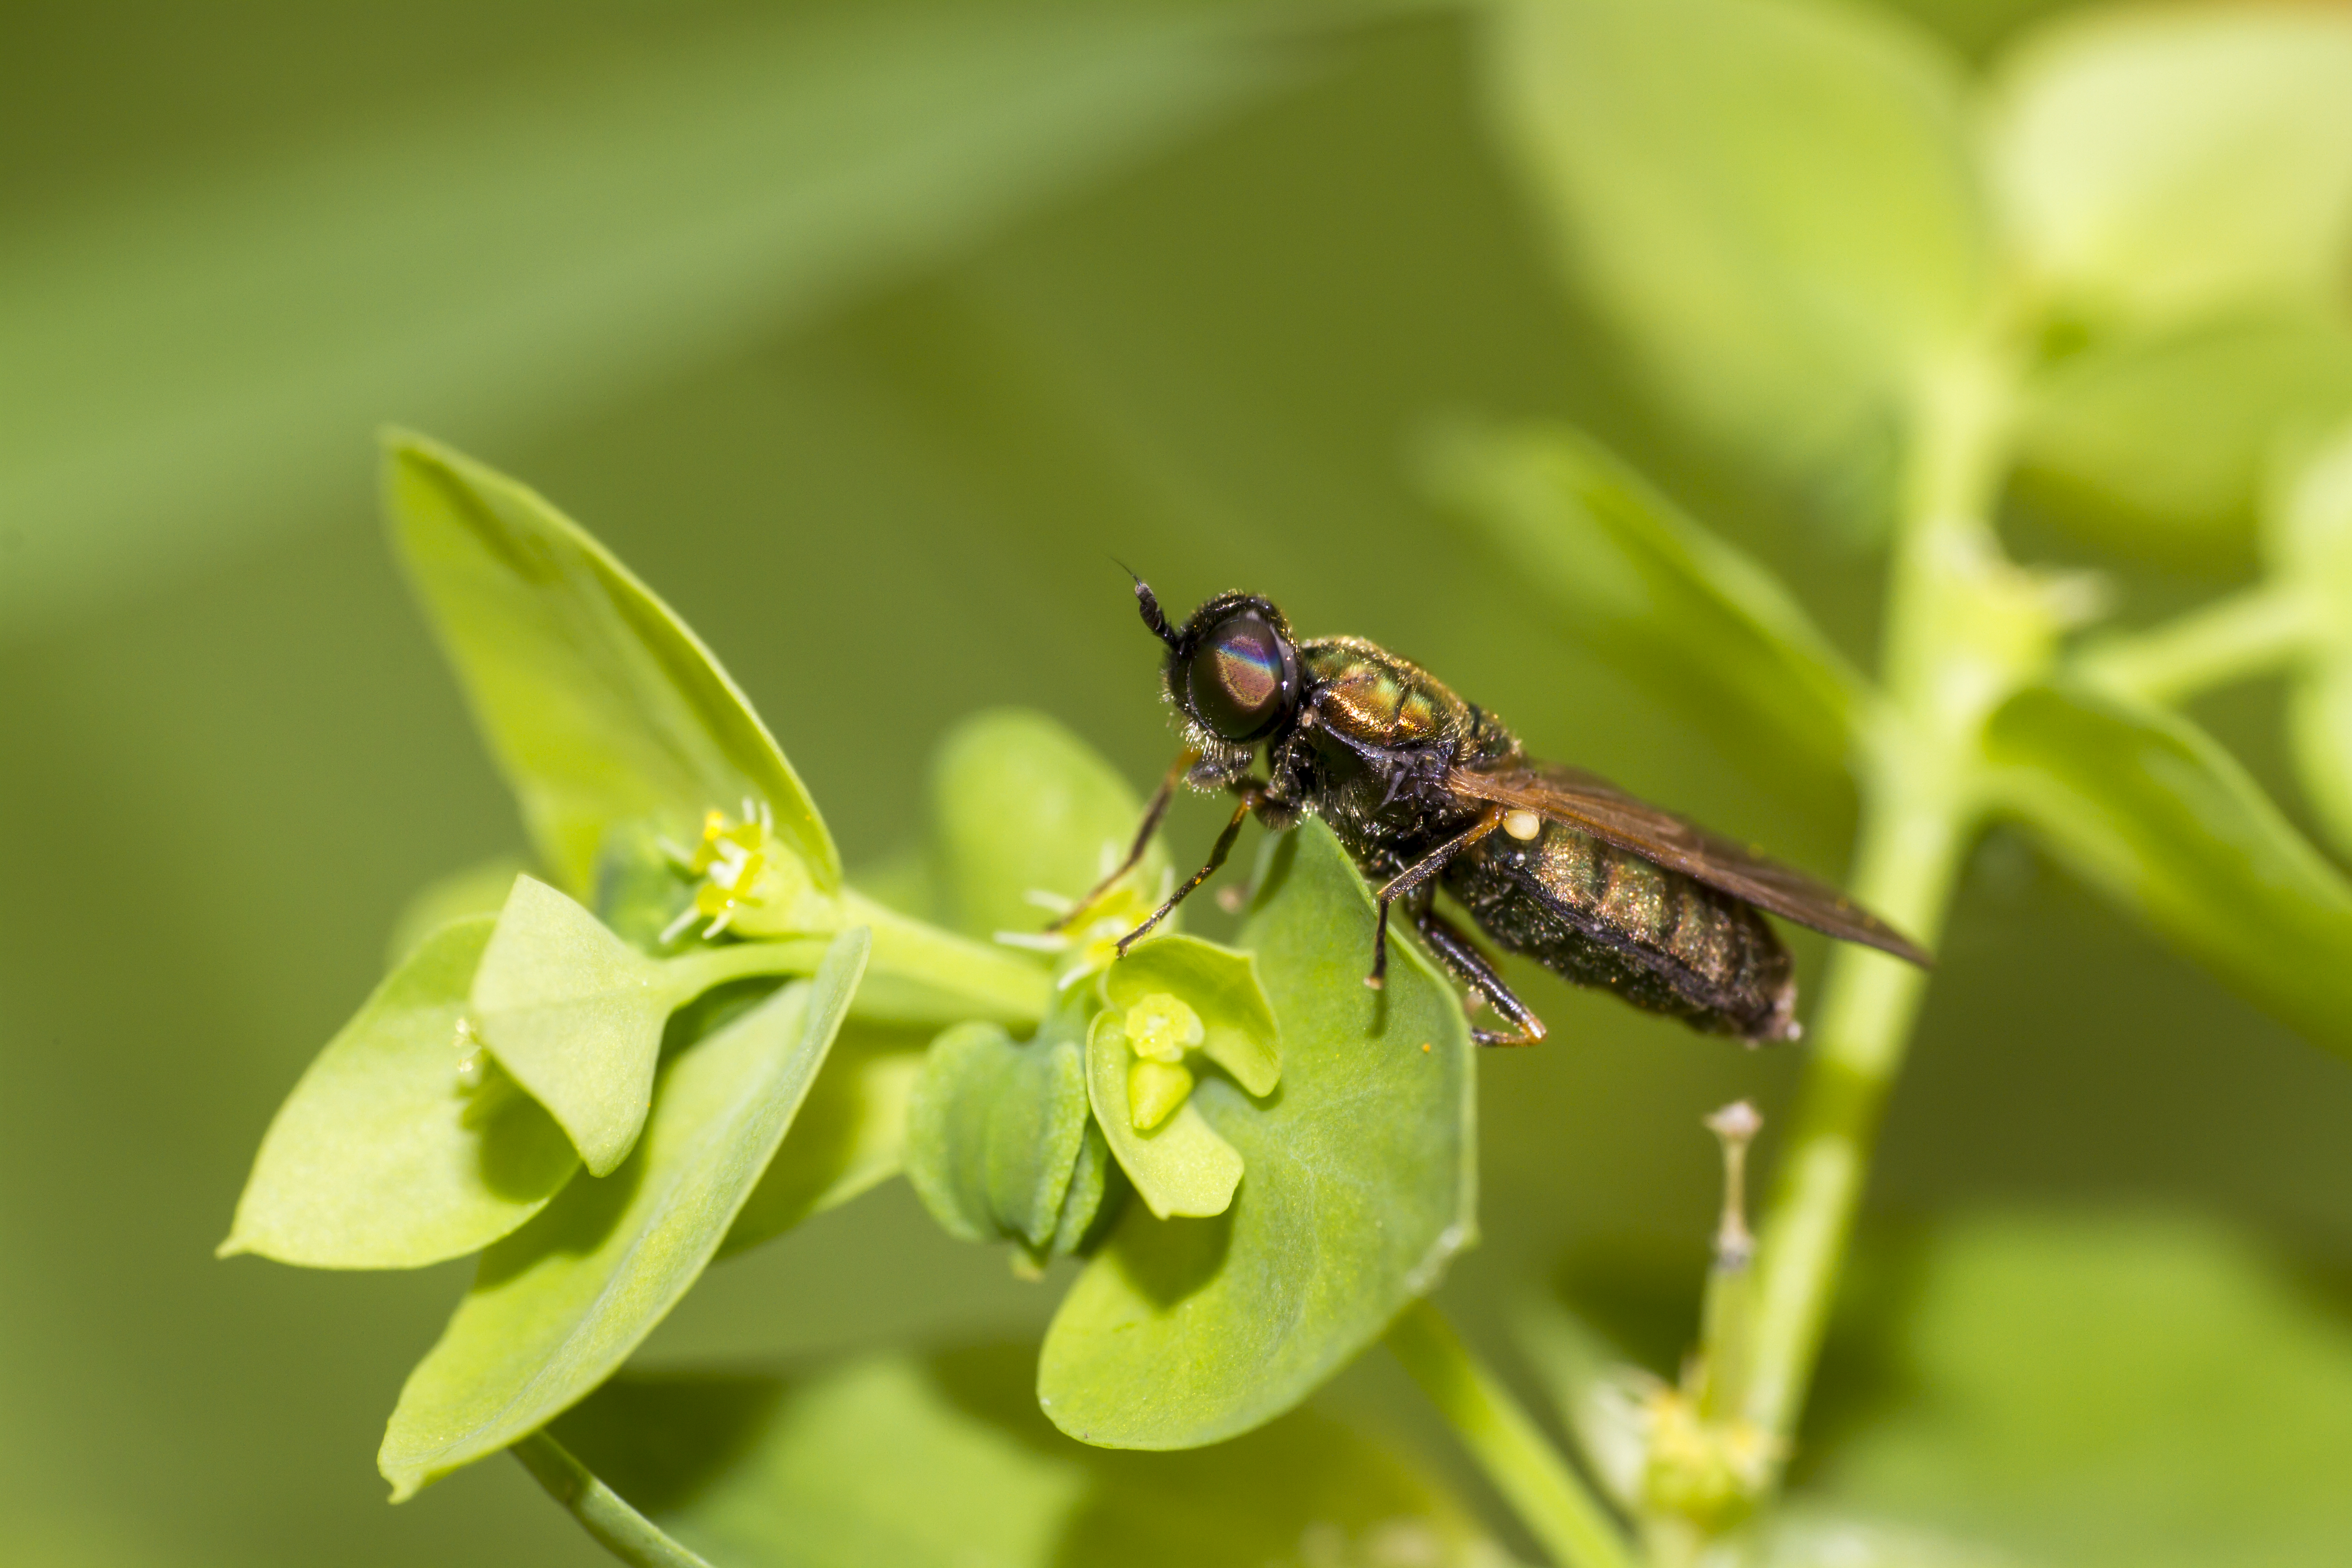
bokeh, photography, flower, fly, green, insect, macro, garden, fauna, invertebrate, close up, outdoors, uk, canon7d, dof, arthropoda, wasp, pest, nectar, diptera, nikkvalentine, peterborough, raynoxdcr250, macro photography, arthropod, honey bee, chloromyiaformosa, broadcenturian, soldierfly, leaf beetle, membrane winged insect